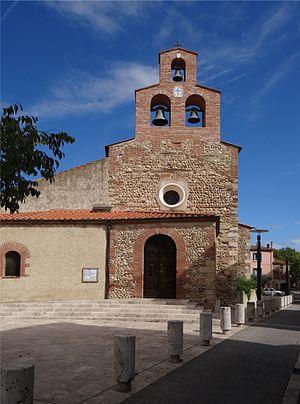
Église de l'Assomption de la Vierge, Toulouges, Pyrénées-Orientales, France. Façade principale ouest.
Toulouges est une commune française située dans le département des Pyrénées-Orientales, en région Occitanie.